Xubuntu

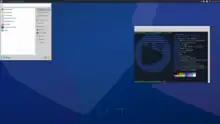
Xubuntu 23.04 "Lunar Lobster"

Xubuntu 22.10 was released on 20 October 2022, as an interim release supported for nine months, until July 2023.